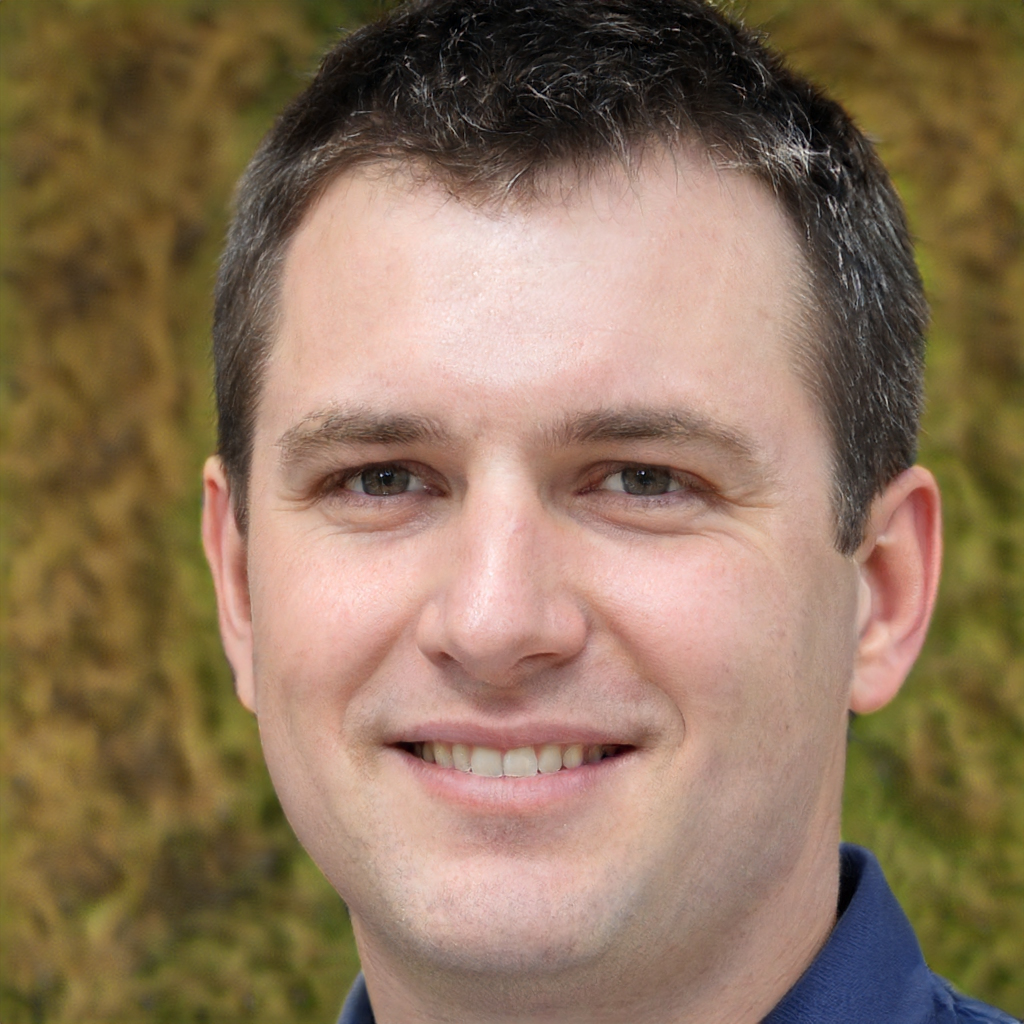
Label: No Watermark